Stephen Storace

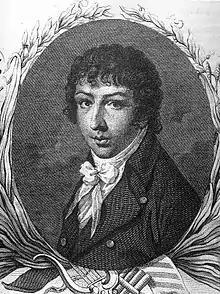

Stephen John Seymour Storace (4 April 1762 – 19 March 1796) was an English composer of the Classical era, known primarily for his operas. His sister was the famous opera singer Nancy Storace.